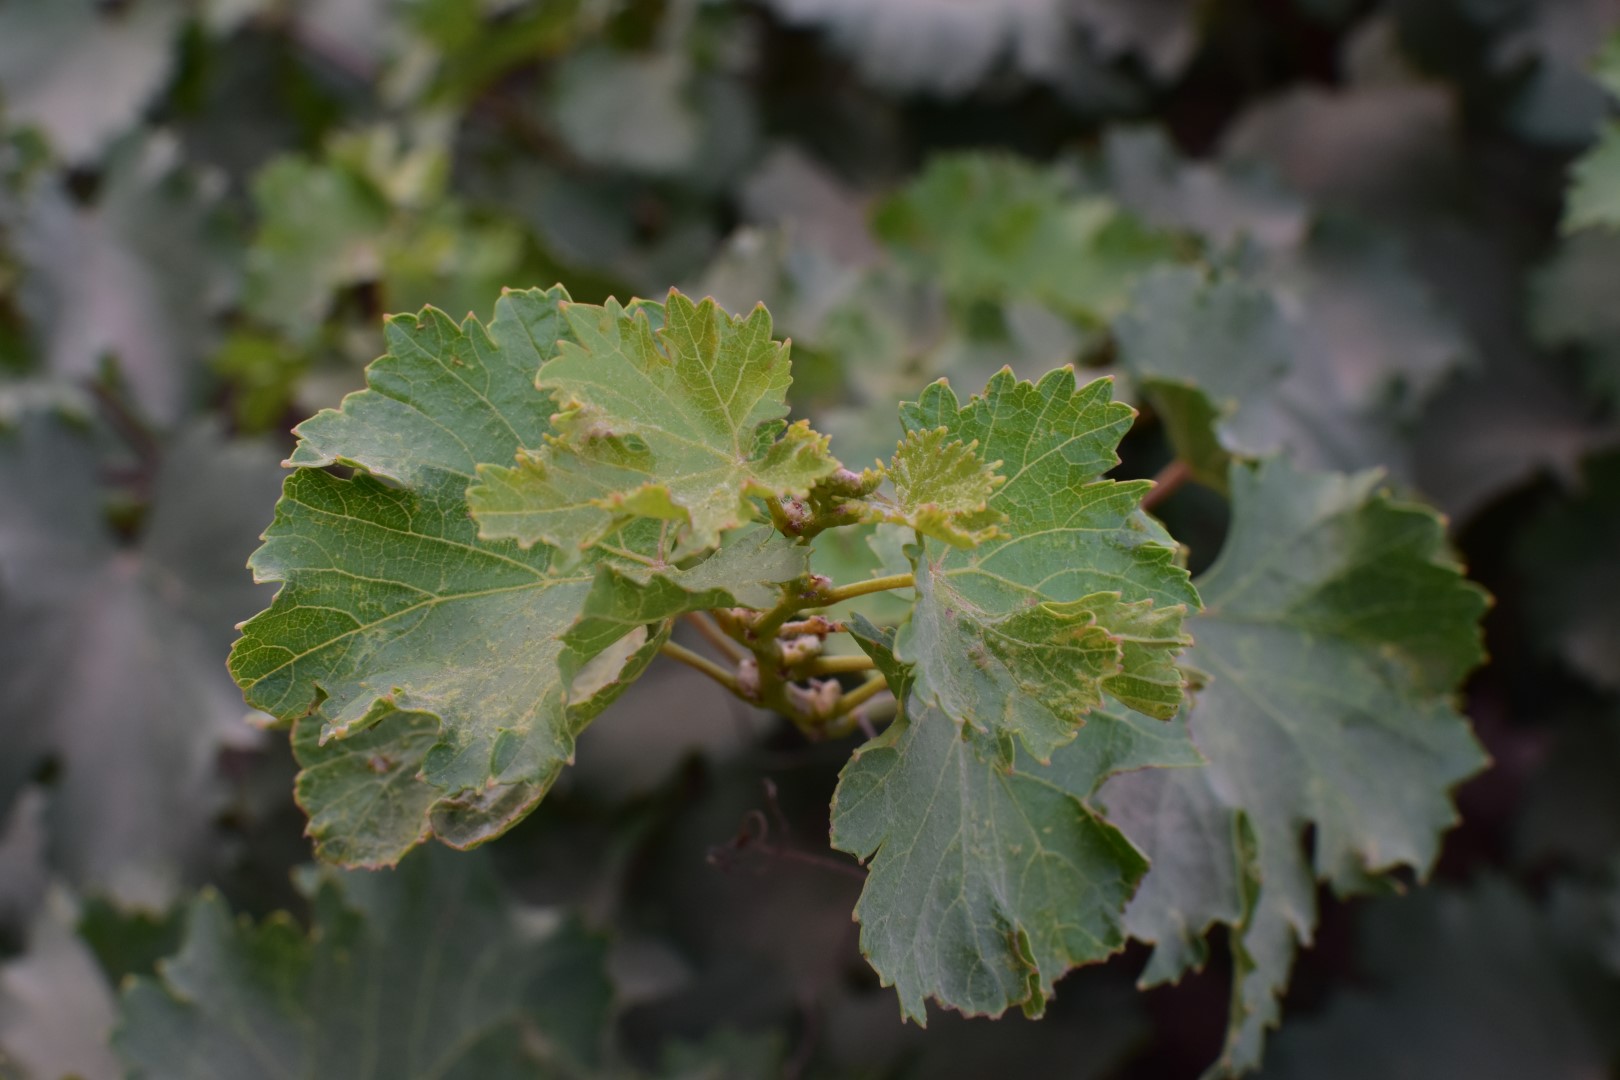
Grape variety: Kamali